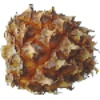
Label: Pineapple Mini 1